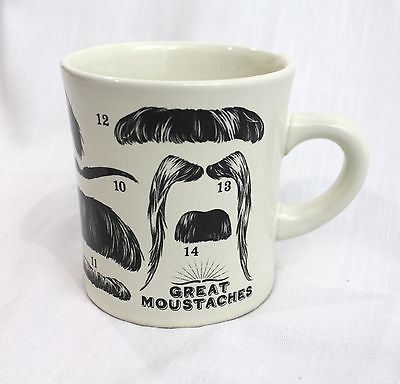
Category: mug